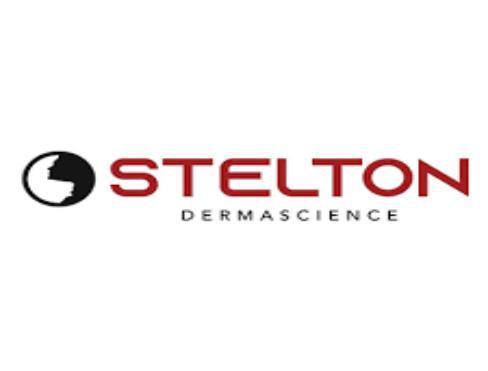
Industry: Necessities